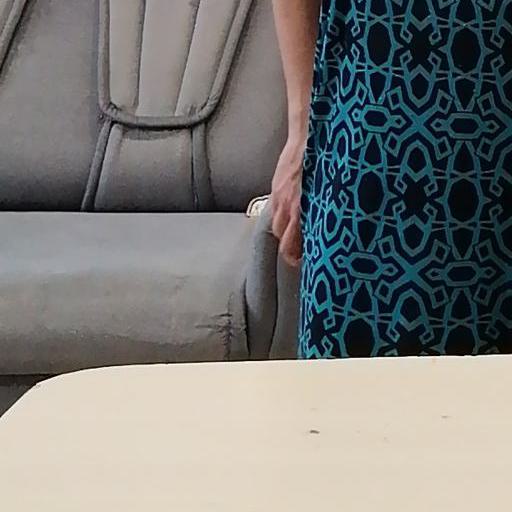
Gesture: no_gesture